Air Force Global Strike Command

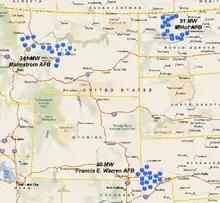
U.S. ground-based nuclear weapons (all LGM-30 Minuteman missiles) are deployed across three Air Force bases, spanning five states.

Eighth Air Force is designated as U.S. Strategic Command's Task Force 204 (TF 204), providing on-alert, combat-ready forces to the President of the United States. The mission of "The Mighty Eighth" is to safeguard America's interests through strategic deterrence and global combat power. Eighth Air Force controls long-range nuclear-capable bomber assets throughout the United States and overseas locations. Its flexible, conventional and nuclear deterrence mission provides the capability to deploy forces and engage enemy threats from home station or forward positioned, anywhere, any time. The 8th Air Force motto is "Deterrence through strength, global strike on demand." Offensive aircraft assets include the Northrop Grumman B-2 Spirit, Boeing B-52 Stratofortress, and Boeing B-1B Lancer.